Osborne Helveston

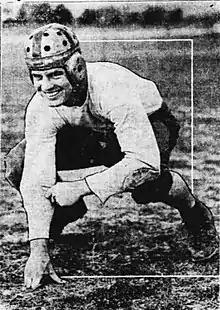
Osborne Helveston, 1935

Osborne Milsted "Butch" Helveston Sr. (December 5, 1913 – September 2, 1961), sometimes listed as Osborn Helveston, was an American football player.